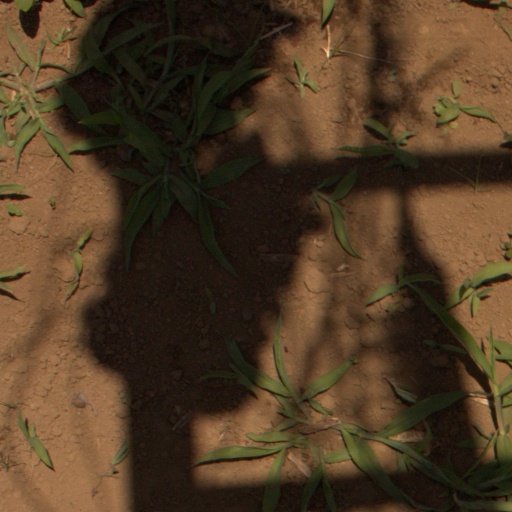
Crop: Jerusalem artichoke